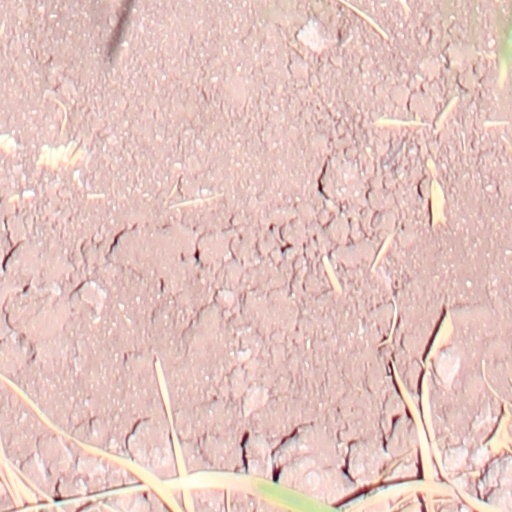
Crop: wheat